Soul Power (film)

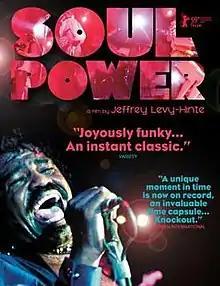

Soul Power is a 2008 documentary film directed by Jeff Levy-Hinte about the Zaire 74 music festival that took place in Kinshasa, Zaire, in September 1974. Although it was planned to accompany the Rumble in the Jungle heavyweight boxing championship match between Muhammad Ali and George Foreman, the festival went ahead as scheduled when the fight was delayed until October after Foreman sustained an injury during training.